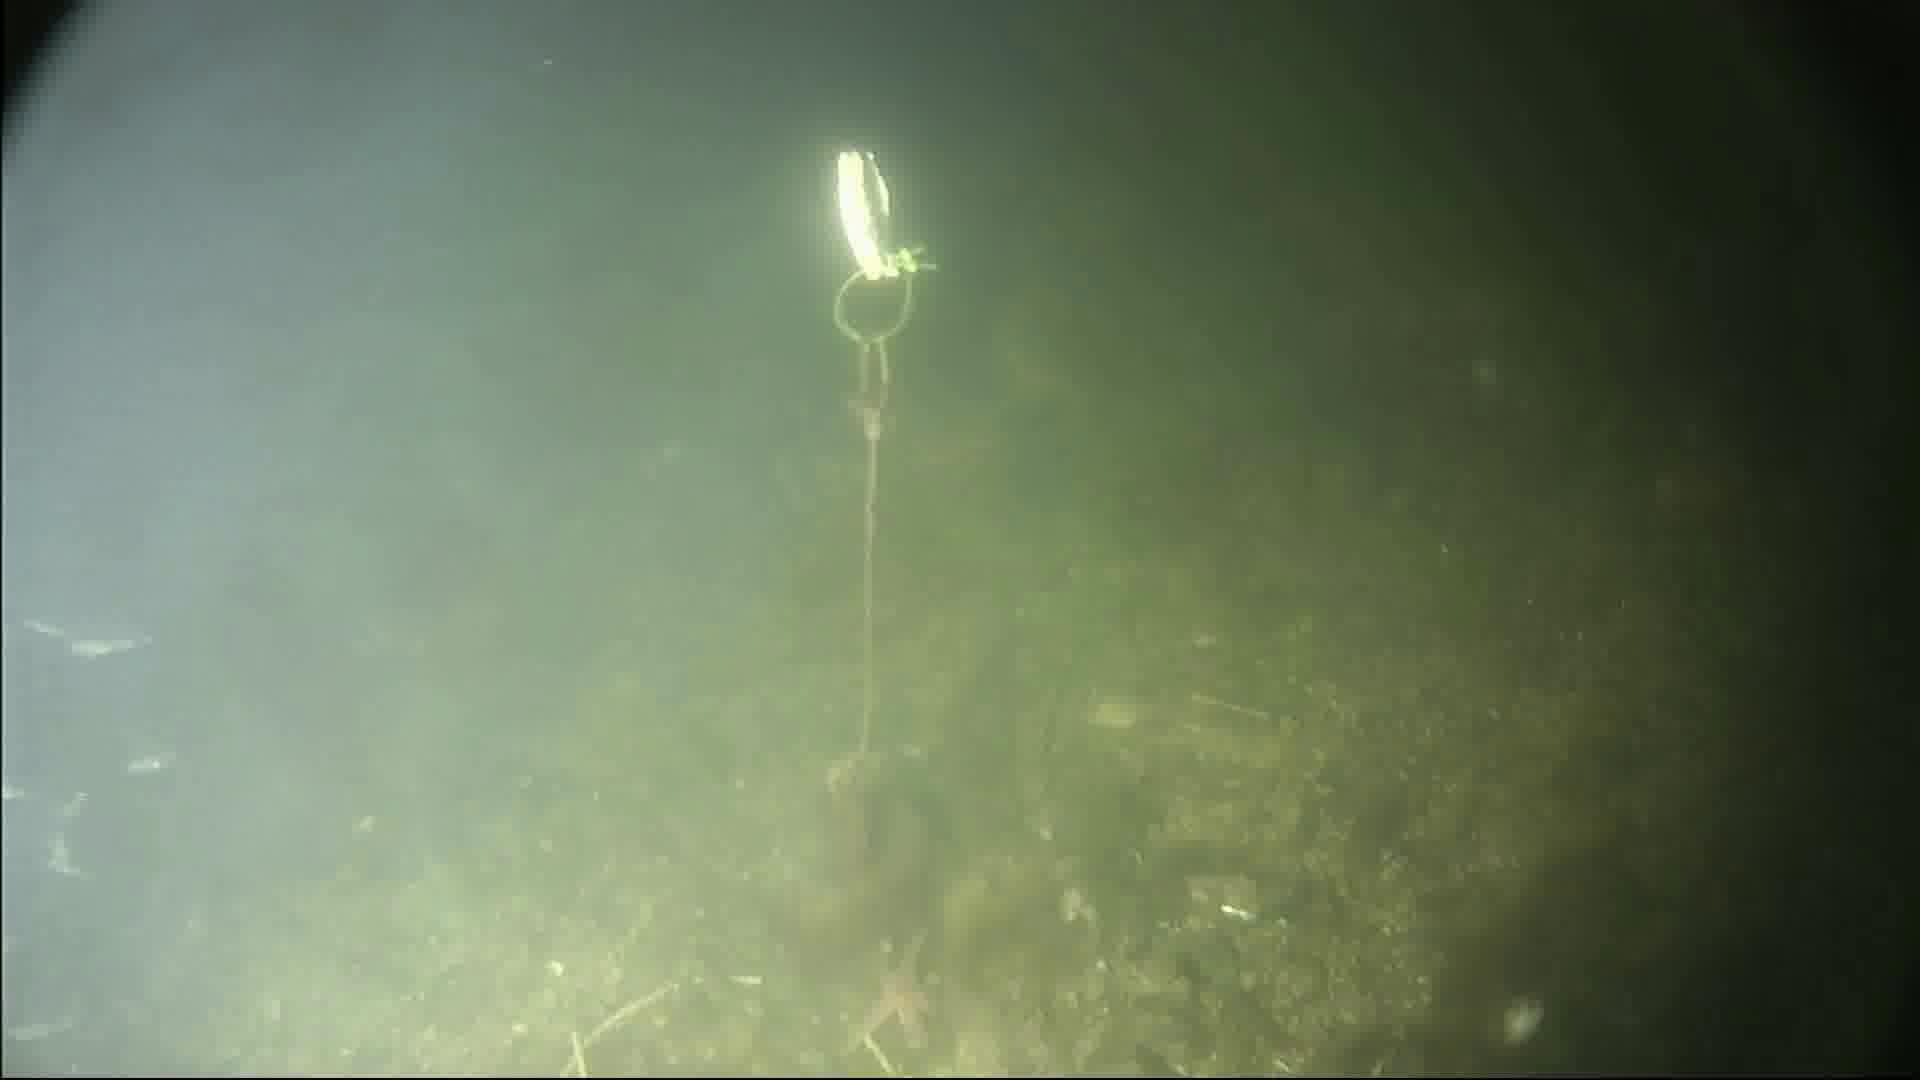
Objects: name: small_fish
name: starfish
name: crab